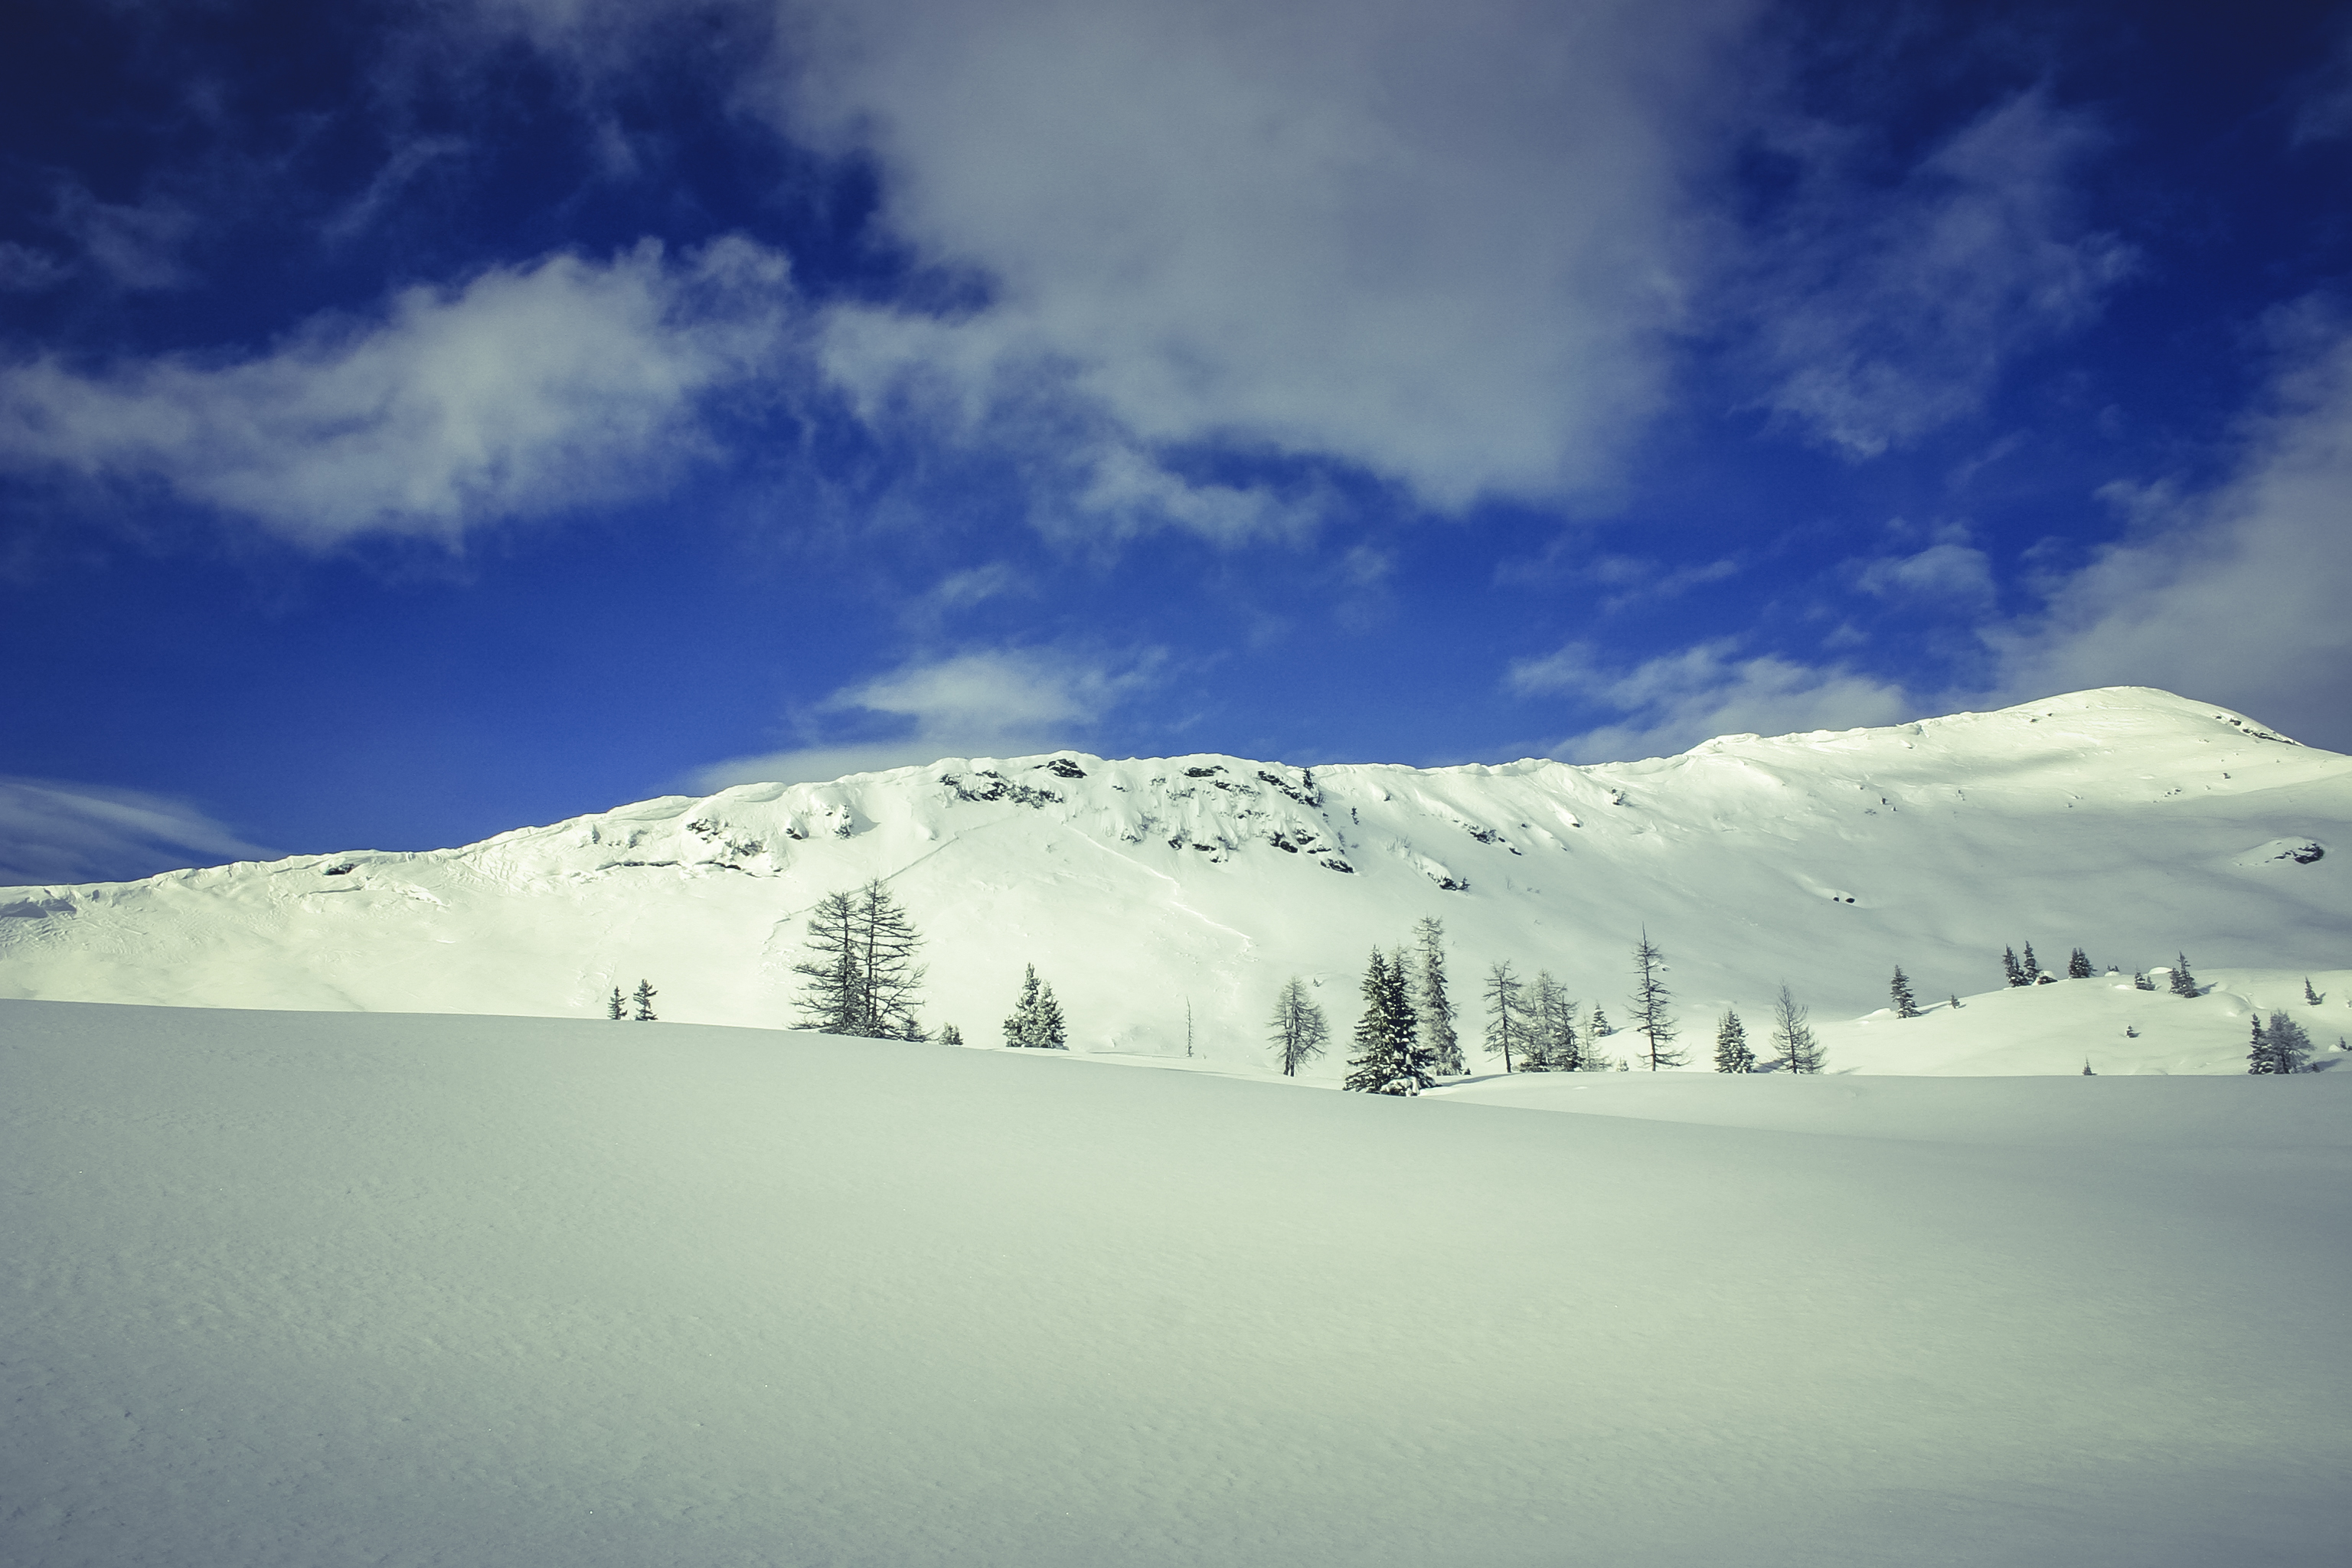
mountain, snow, cold, winter, cloud, sky, mountain range, weather, season, trees, clouds, alps, plateau, piste, landform, geographical feature, mountainous landforms, geological phenomenon